Botanischer Garten Krefeld

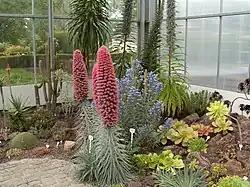
Greenhouse Botanischer Garten Krefeld

The Botanischer Garten Krefeld (3.6 hectares), more formally the Botanischer Garten der Stadt Krefeld, is a municipal botanical garden located at Sandberg 2, Krefeld, North Rhine-Westphalia, Germany. It is open daily in the warmer months; admission is free.